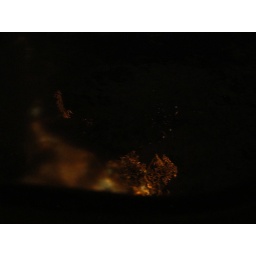
A shot from the plane while flying over the mountains. The blurry part is cloud cover over the street lights.